Bremer, Iowa

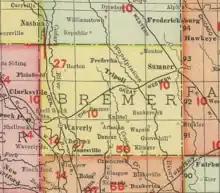
Bremer in Bremer County, Iowa, in 1903

The Bremer post office opened in June 1858, closed in November 1859, reopened in June 1888, closed again in October 1913, reopened in December 1916, and continued operation until February 1980, when it closed permanently.